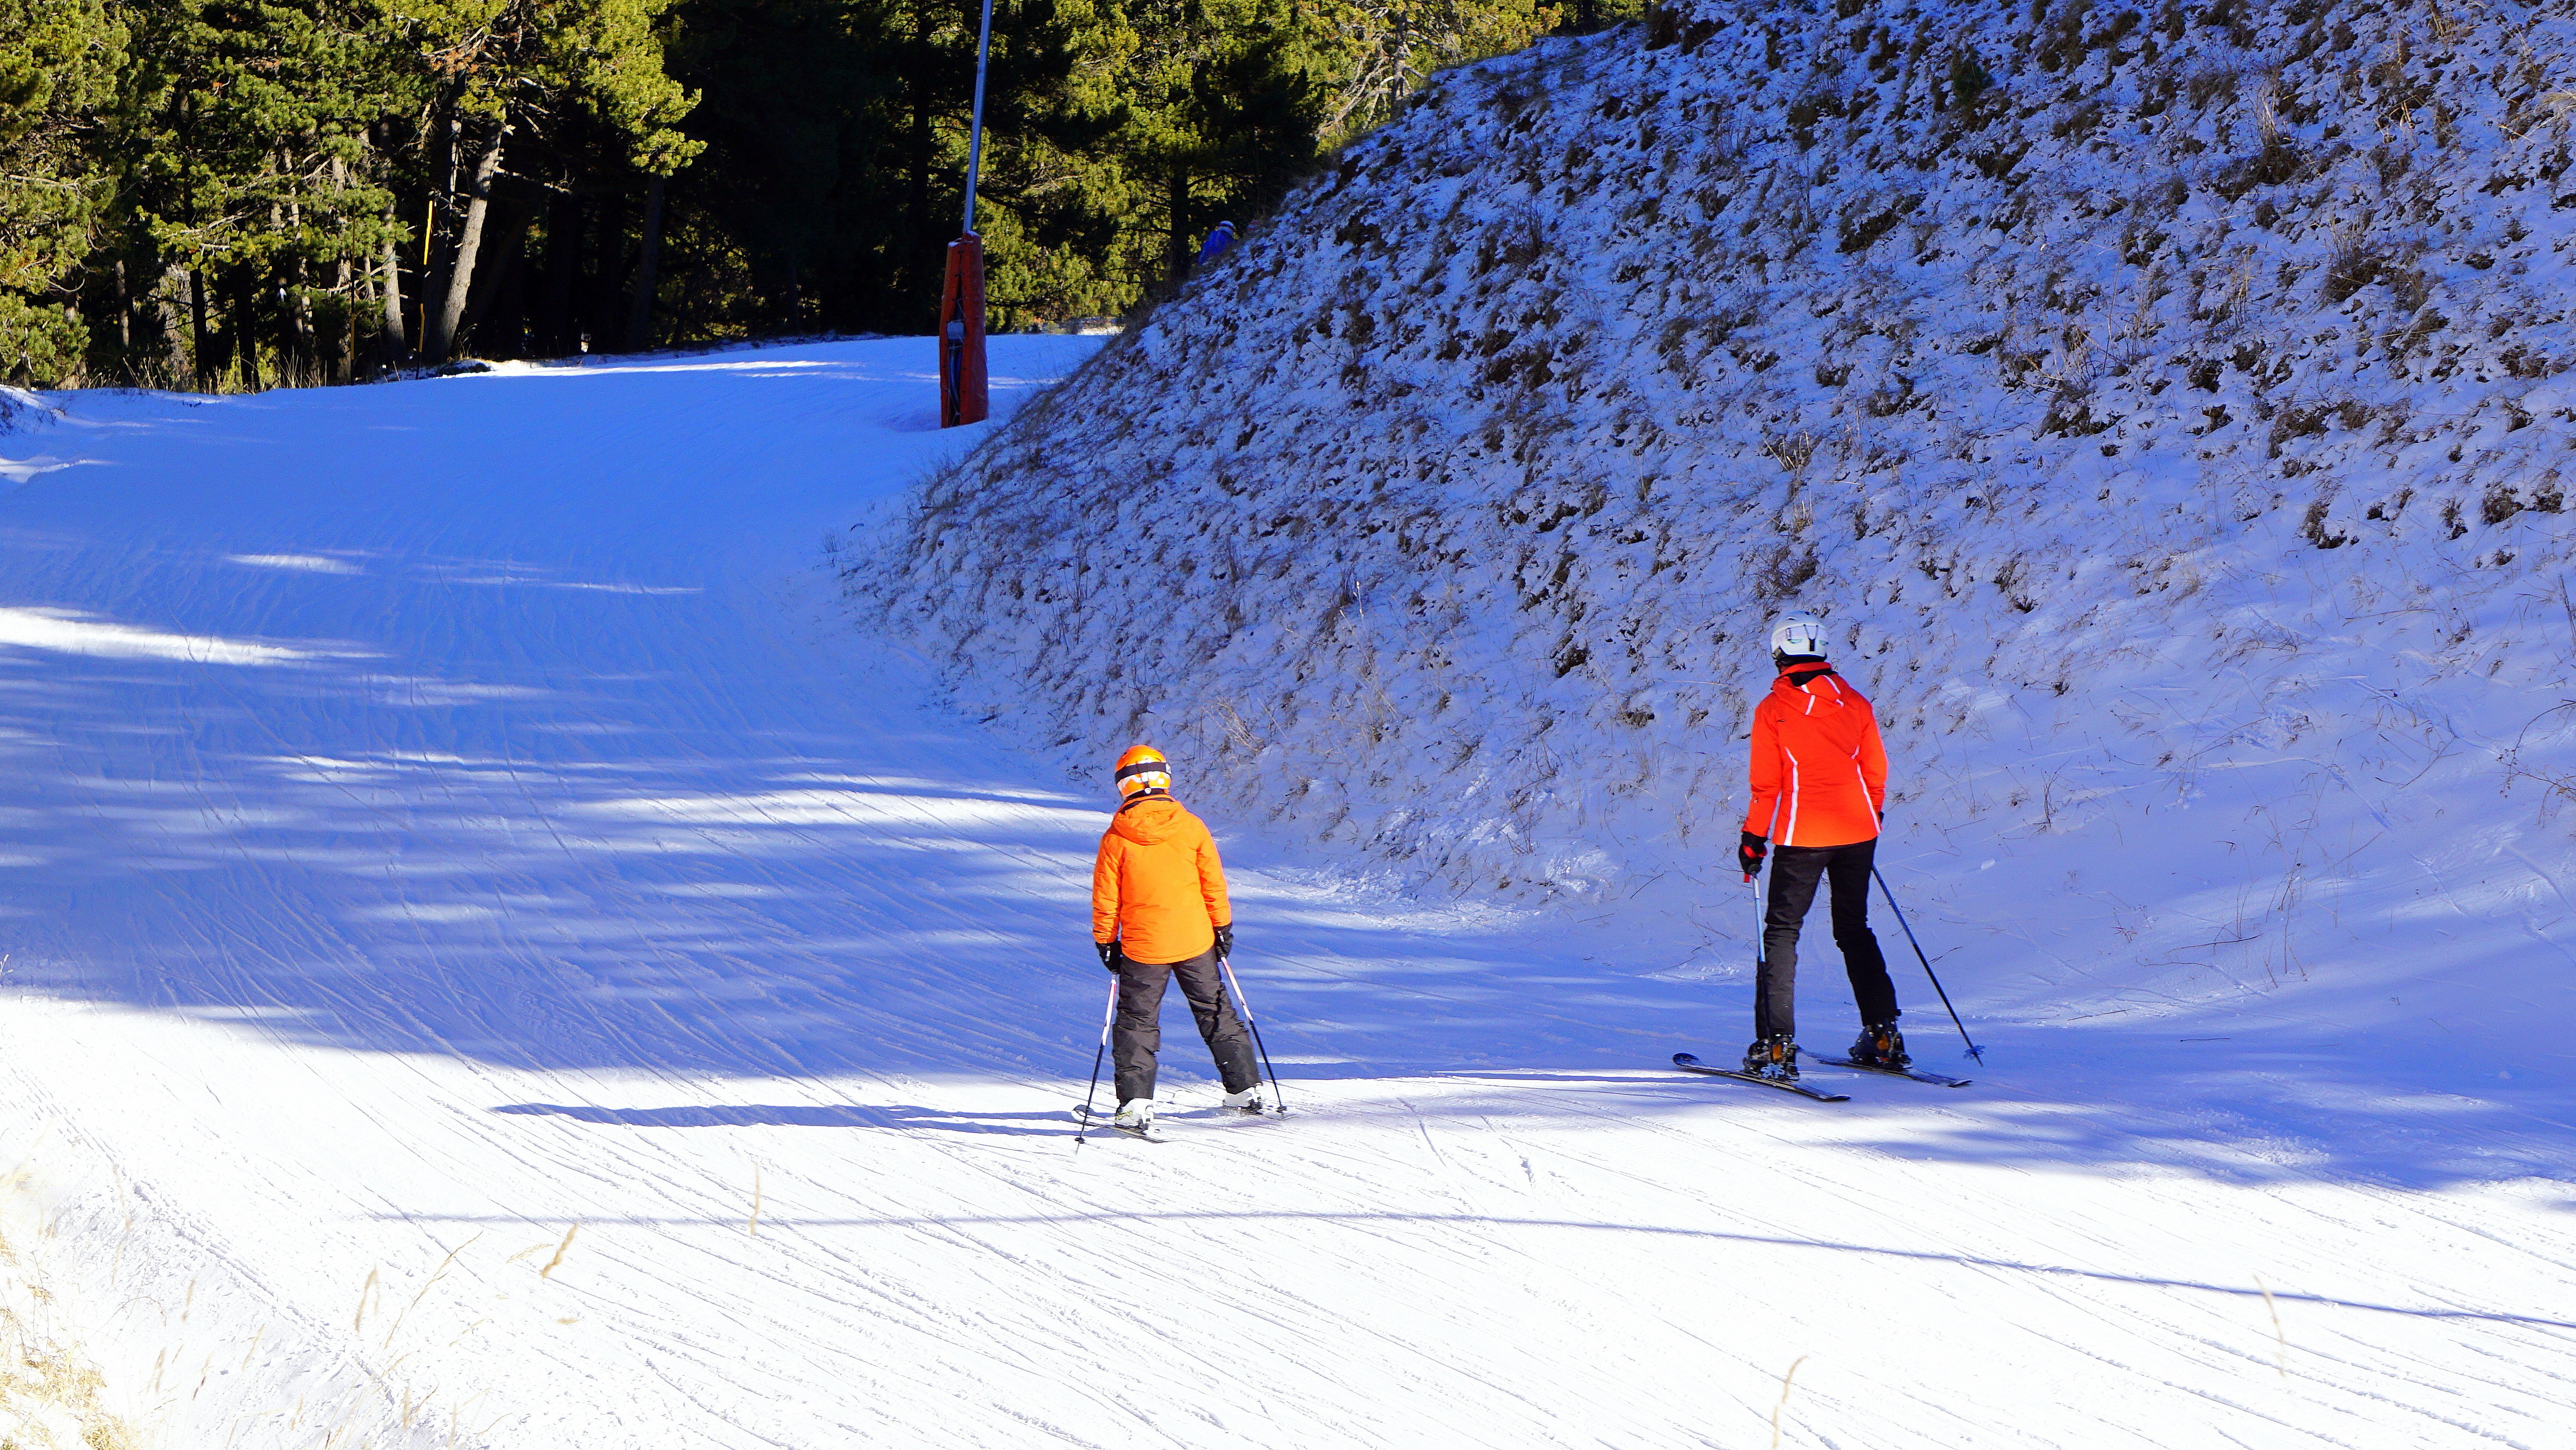
snow, winter, recreation, skiing, winter sport, sports, ski, footwear, piste, winter sports, skiers, cross country skiing, nordic skiing, ski mountaineering, ski equipment, outdoor recreation, geological phenomenon